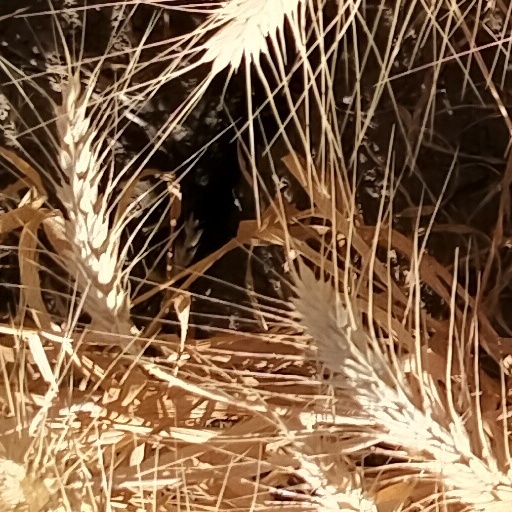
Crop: wheat